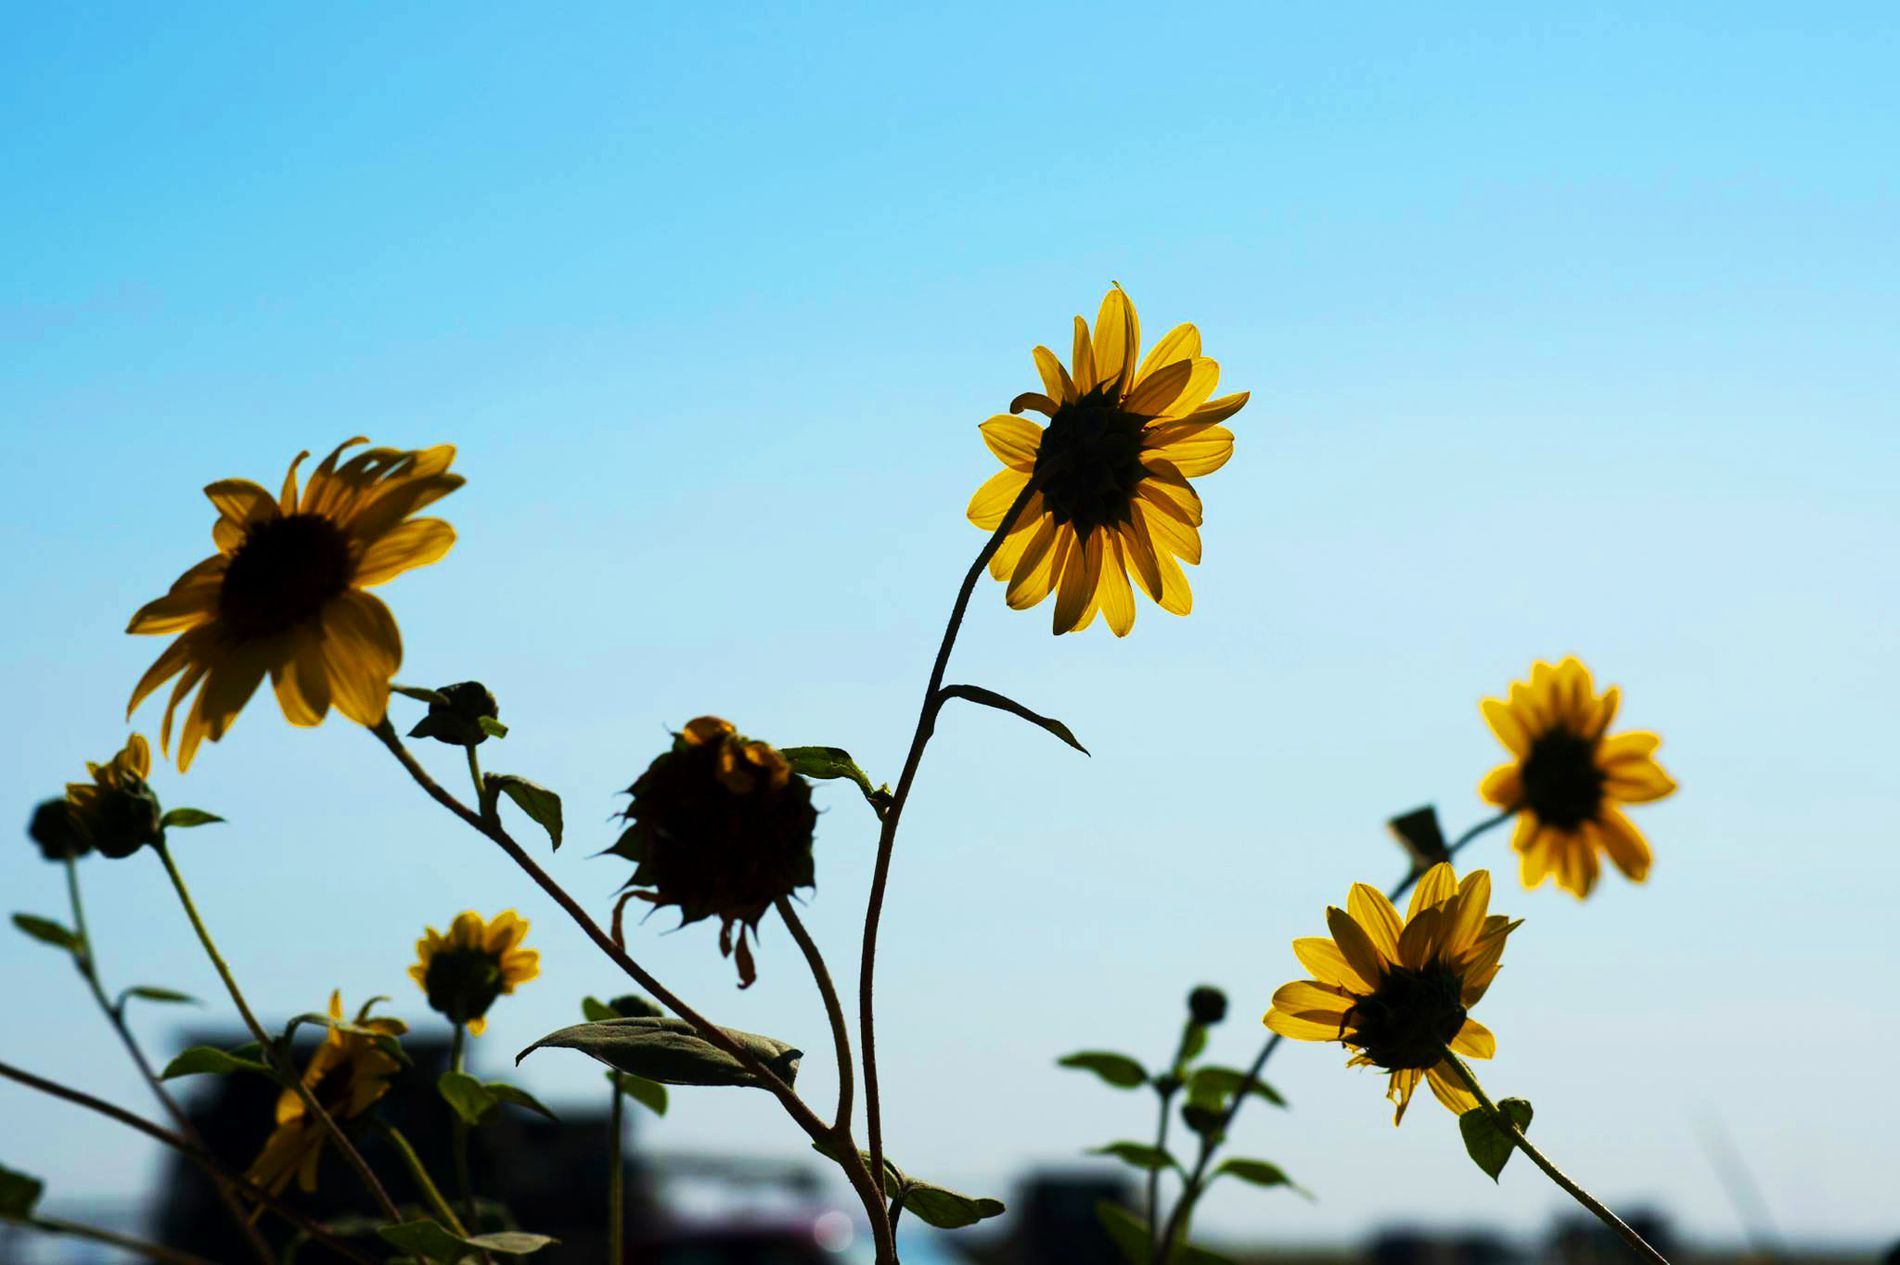
Captured in Yellow.
A picture of sunflowers in various stages of growth against a blurred sky, drawing focus to the tiny yellow petals.
A close up picture taken from a low angle shot in daylight featuring a color palette of yellow and brown tones against the sky’s blue shades, with green hues creating high contrast in a serene atmosphere.
Labels: Daisy, Flower, Plant, Petal, Sunflower, Outdoors, Nature, Summer, Pollen, Anemone, Sky, Anther, Animal, Bee, Insect, Invertebrate, Sunflowers, Blur